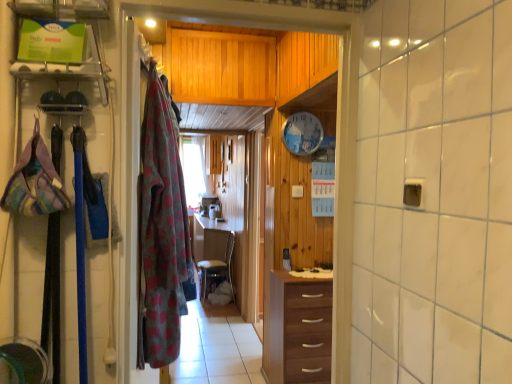
Question: From a real-world perspective, there is one chest of drawers above the wooden drawer at center. Please locate it and provide its 2D coordinates.
Answer: [(0.580, 0.857)]